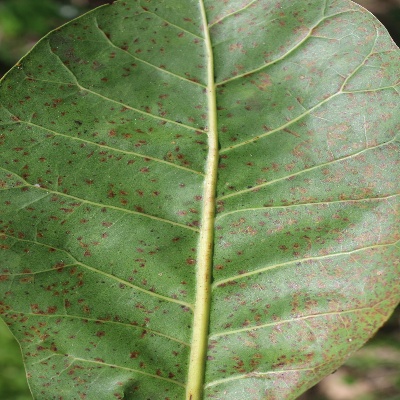
Crop: Cashew
Condition: anthracnose